Hamburg Cyclassics

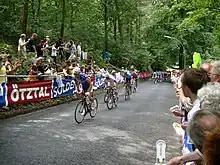
Tom Boonen and Fabian Wegmann climbing Waseberg hill in 2007.

The course's most significant difficulty is Waseberg hill in Blankenese, a suburban quarter of Altona, west of Hamburg's city centre. The race finale consists of three smaller laps west of Hamburg, containing the Waseberg. It is first climbed at from the finish, the second and third ascent are at and respectively.